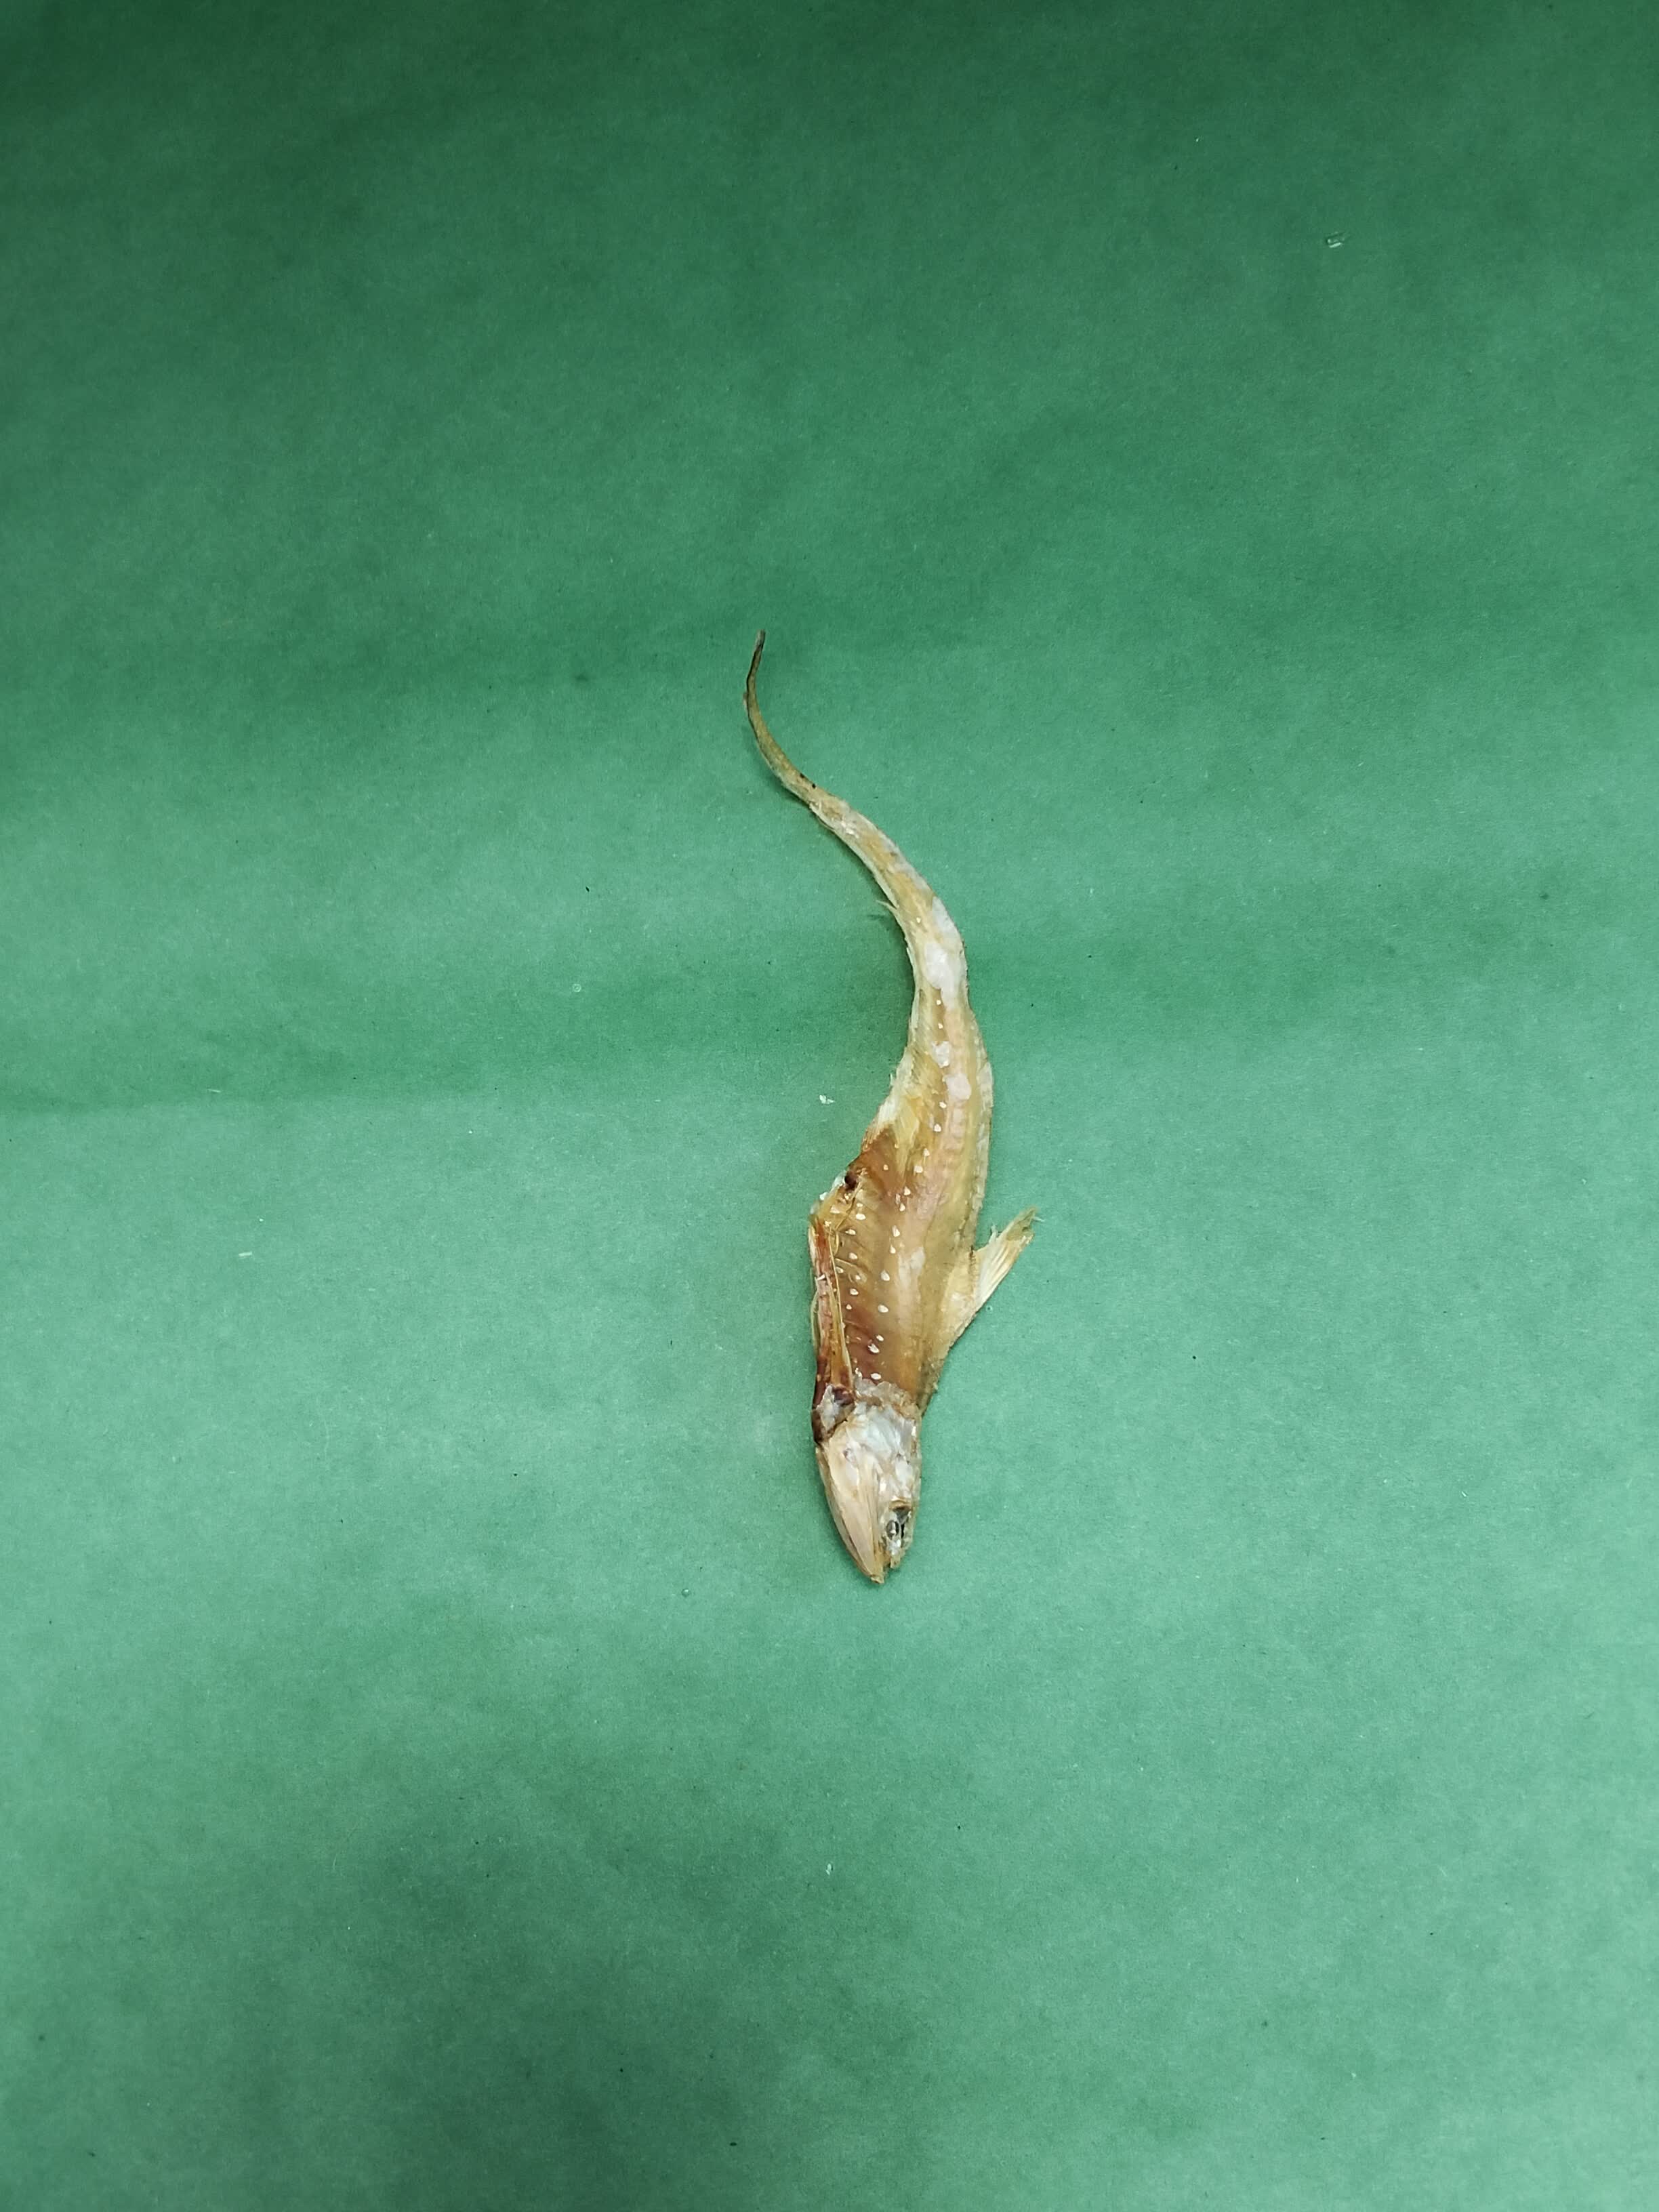
Species: Shundori